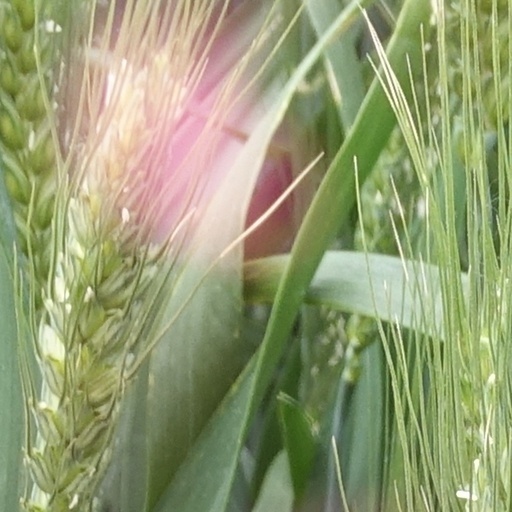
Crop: wheat